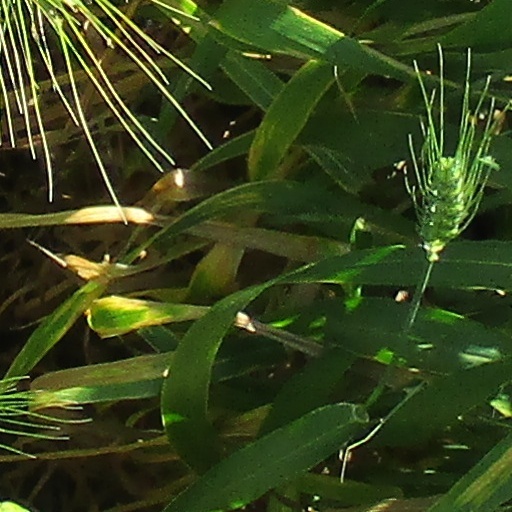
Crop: wheat